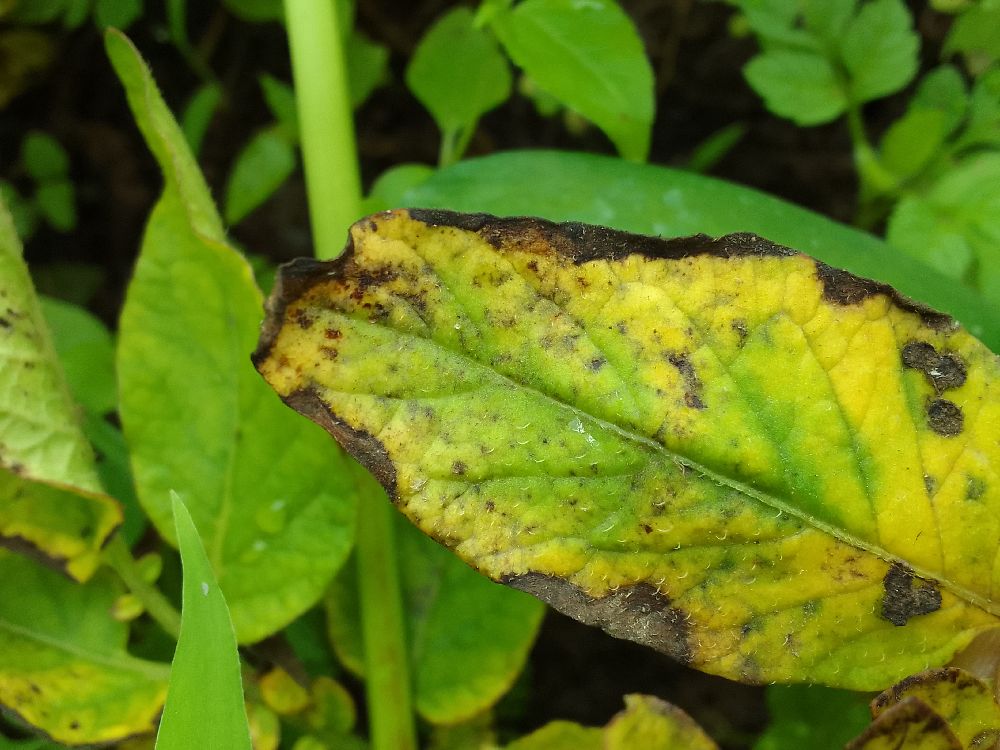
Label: Early blight